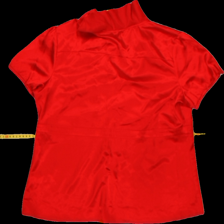
View: back
Type: Blouse
Category: Ladies
Brand: Not Applicable
Colors: Red
Material: 100%polyester
Pattern: Plain
Cut: Regular, V-collar
Trend: No trend
Stains: No
Damage: 0
Price range: 50-100
Recommended usage: Reuse